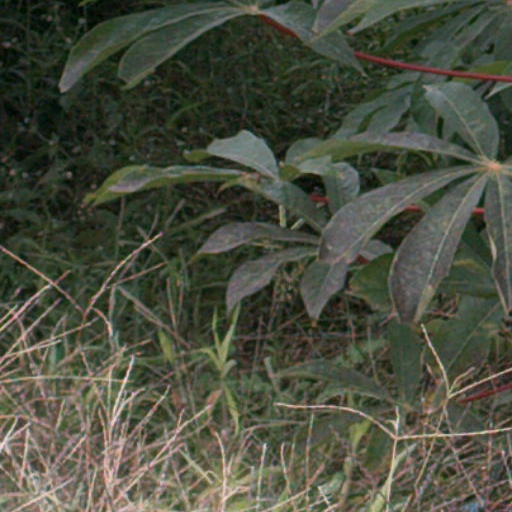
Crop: cassava